Basques

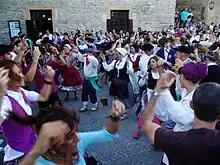
Basque dance

At the end of the 20th century, despite ETA violence (ended in 2010) and the crisis of heavy industries, the Basque economic condition recovered remarkably. They emerged from the Franco regime with a revitalized language and culture. The Basque language expanded geographically led by large increases in the major urban centers of Pamplona, Bilbao, and Bayonne, where only a few decades ago the Basque language had all but disappeared. Nowadays, the number of Basque speakers is maintaining its level or increasing slightly.